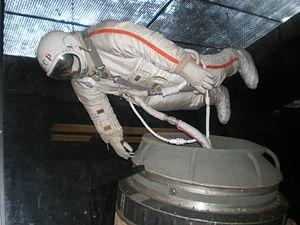
Alexeï Arkhipovitch Leonov, né le 30 mai 1934 à Listvianka et mort le 11 octobre 2019 à Moscou, est un cosmonaute soviétique.